East Rutherford, New Jersey

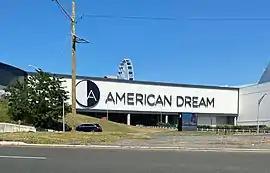
American Dream Meadowlands shopping and entertainment complex hosts approximately 200 commercial tenants as of December 2021.

East Rutherford is a borough in Bergen County, in the U.S. state of New Jersey. It is an inner-ring suburb of New York City, located west of Midtown Manhattan. As of the 2020 United States census, the borough's population was 10,022, an increase of 1,109 (+12.4%) from the 2010 census count of 8,913, which in turn reflected an increase of 197 (+2.3%) from the 8,716 counted in the 2000 census.